Skerhólmur

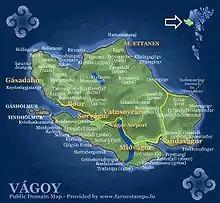
Vágar in the Faroe Islands where Skerhólmur belong

Skerhólmur is a small islet in the middle of Sørvágsfjørður on the island of Vágar, Faroe Islands.